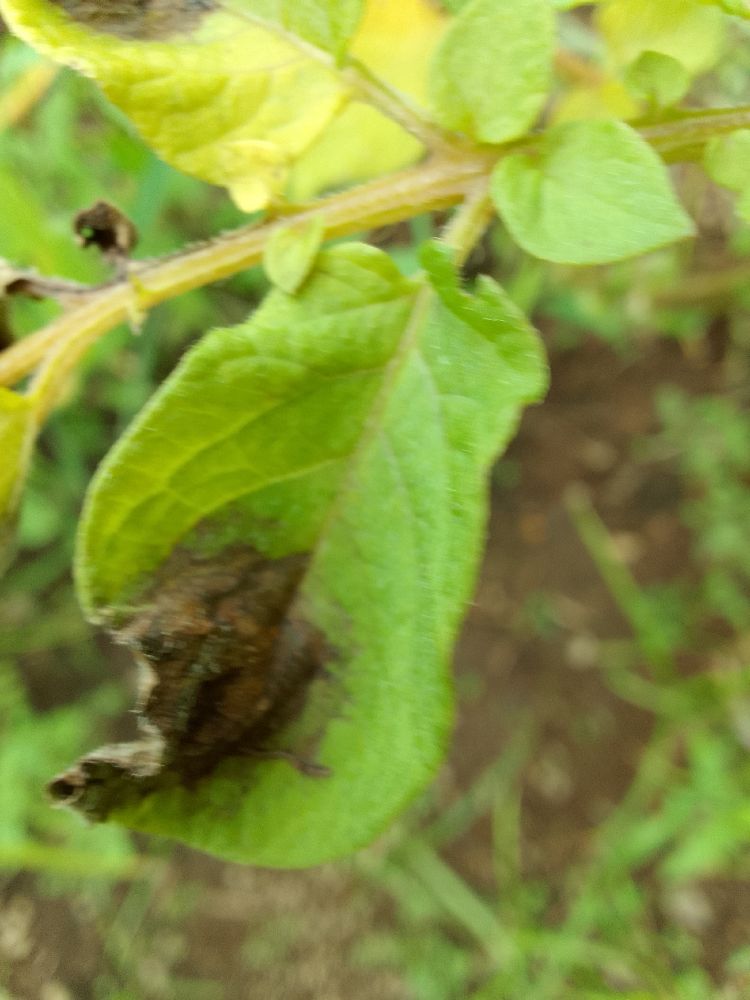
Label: Late blight